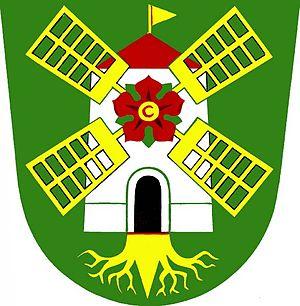
Kořenec est une commune du district de Blansko, dans la région de Moravie-du-Sud, en République tchèque. Sa population s'élevait à 347 habitants en 2017.